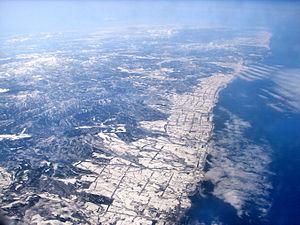
Esashi est un bourg du district d'Esashi, situé dans la sous-préfecture de Sōya, sur l'île de Hokkaidō, au Japon.